Gallows Pine

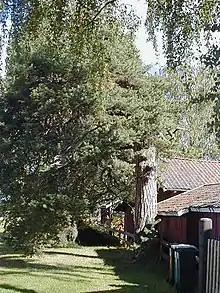
Galgefurua

The Gallows Pine (in Norwegian " Galgefurua", also known as "Signalfurua", Norwegian for the Signal Pine) is a pine at Tanbergmoen in Ringerike, Norway is a Scots pine tree. The approx. 400 years old tree is located just off the former military excursion site Jensebråten. It is about seven meters high and has a very crumpled appearance. There are several such large crumpled pine trees in the area, all of which are lush and probably very old. Up among the branches of the bile duct is a forged ring from the time when the pine was the site of executions for the district still visible. The pine tree is listed by the Norwegian Directorate for Cultural Heritage.